Buddhism in Buryatia

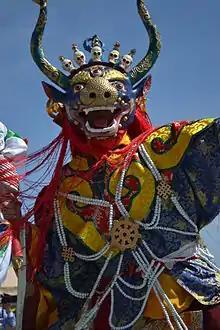
Cham mystery dance

Buddhism in Buryatia, a region in Siberia, Russia, has a deep-rooted history dating back to the 17th century when Tibetan Buddhism first arrived in the area. Initially adopted by ethnic groups like the Selenga and Zede Buryats, Buddhism gradually spread throughout the Transbaikal region. In 1741, it gained formal recognition as an official religion in the Russian Empire, with the establishment of Buddhist monastic universities known as datsans. Despite facing significant challenges during the Soviet era, including persecution and the closure of religious institutions, Buddhism in Buryatia has persisted and experienced a revival in the post-Soviet period. The Evenks living in Buryatia are also Buddhists.